Wisconsin Central Railroad (1871–1899)

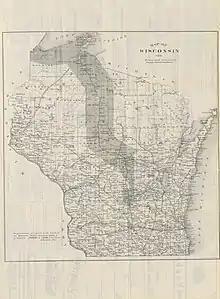

Construction began June 15, 1871 in West Menasha. Reuben Scott of Menasha oversaw this first 63-mile leg to Stevens Point. Two subcontractors cleared and graded the roadbed, employing as many as 2,000 men, 600 horses, and 100 yoke of oxen. Other contractors built bridges, culverts, and trestles. The largest such project was the 200-foot bridge across the Wolf River at Gills Landing, with a half mile of trestle approaches. The road bed was formed 16 feet wide at the top, with nine-foot hand-hewn cross ties. Then the iron rails were laid. Given equipment at that time, they made remarkable progress, averaging a mile per day. By October, two trains were running daily to Waupaca, and the first train steamed into Stevens Point on November 15, an occasion for celebration there. Governor Taylor and other dignitaries rode the new railroad late in the year and were impressed with its smoothness.